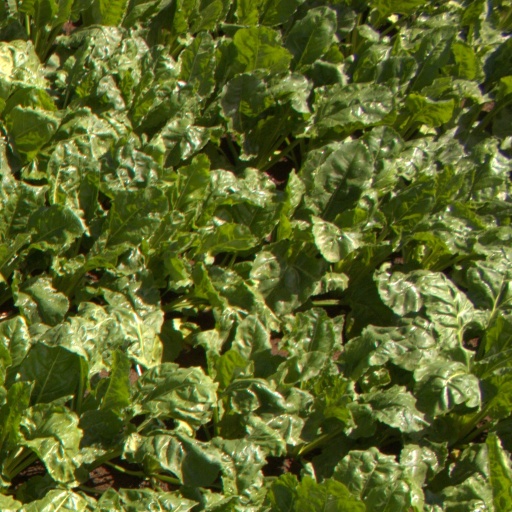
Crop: sugar beet